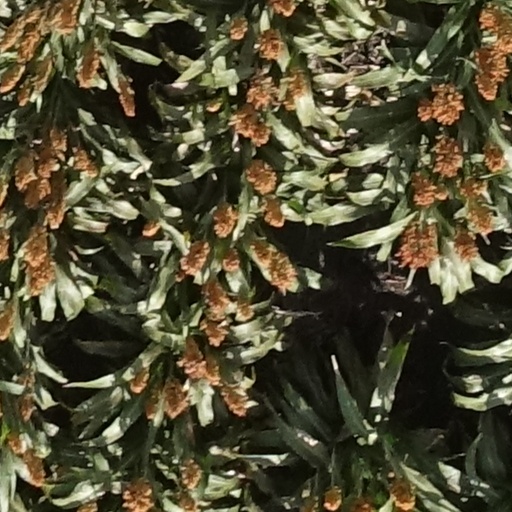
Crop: sorghum